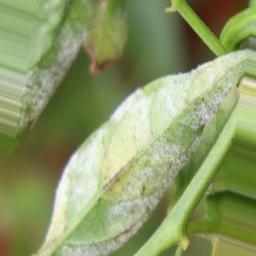
Label: powdery mildew